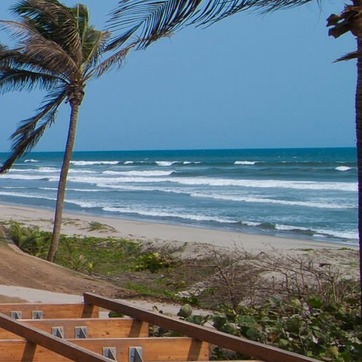
Material: water